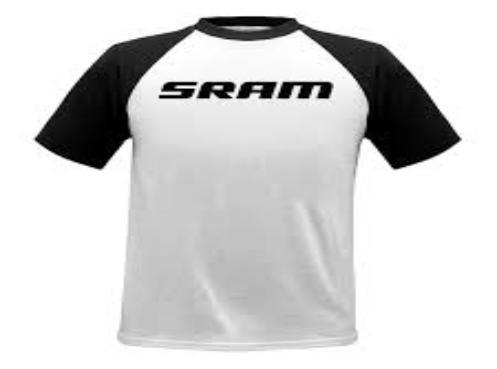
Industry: Clothes